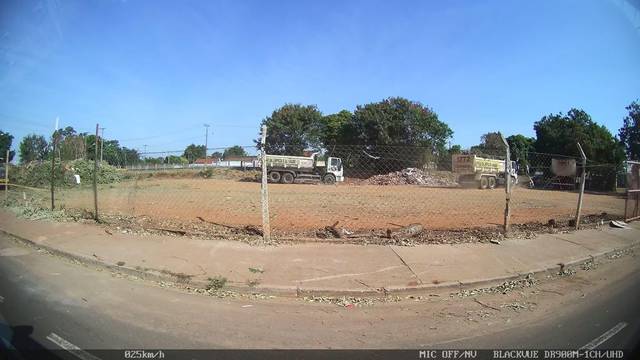
Region: Brazil
Coordinates: -20.788, -49.381